Radha Krishna Vivah Sthali, Bhandirvan

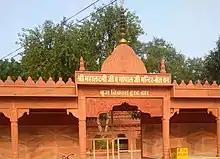
Mahalakshmi temple in Belvan

Belvan is around 8 km away from Bhandirvan. The place is famous for Goddess Mahalakshmi temple. According to locals, it is believed that Goddess Lakshmi is still doing austerities to be the part of Radha Krishna's Raslila.